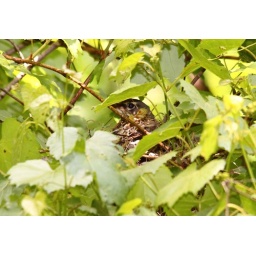
I saw a bird go in the tree and it is sitting on a nest. I think it could be a Robin.